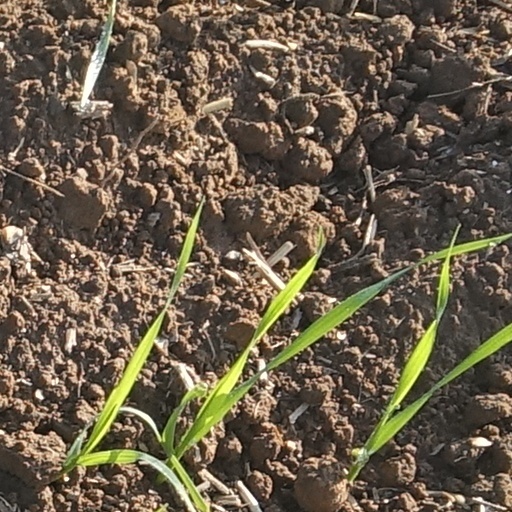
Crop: wheat